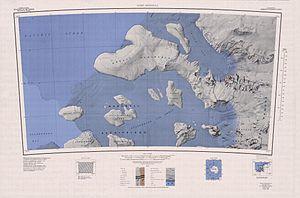
La baie de Block est une baie de l'Antarctique occidental située sur la côte de Saunders, au nord-ouest de la terre Marie Byrd. Elle est localisée sur la côte nord de la péninsule de Guest et donne sur la mer de Ross au niveau de la pointe Brennan. Elle a été baptisée en l'honneur de Paul Block, sponsor de l'expédition de Richard Byrd.
La pointe Brennan est un cap qui s'avance dans l'océan Austral, au nord-ouest de la terre Marie Byrd, en Antarctique occidental. Elle marque la limite entre la côte de Saunders vers l'ouest et la côte de Ruppert vers l'est. Elle a été baptisée en l'honneur du capitaine américain Michael J. Brennan.
La péninsule de Guest est une péninsule d'Antarctique occidental qui s'avance dans la mer de Ross et ferme la baie de Sulzberger sur la côte de Saunders au nord de la terre du Roi Édouard VII, à l'ouest de la terre Marie Byrd. Contrairement aux cartographies initiales, elle n'est pas située dans la dépendance de Ross, revendiquée par la Nouvelle-Zélande, et n'est donc revendiquée par aucun État. Le pic Mitchell se trouve sur cette péninsule.